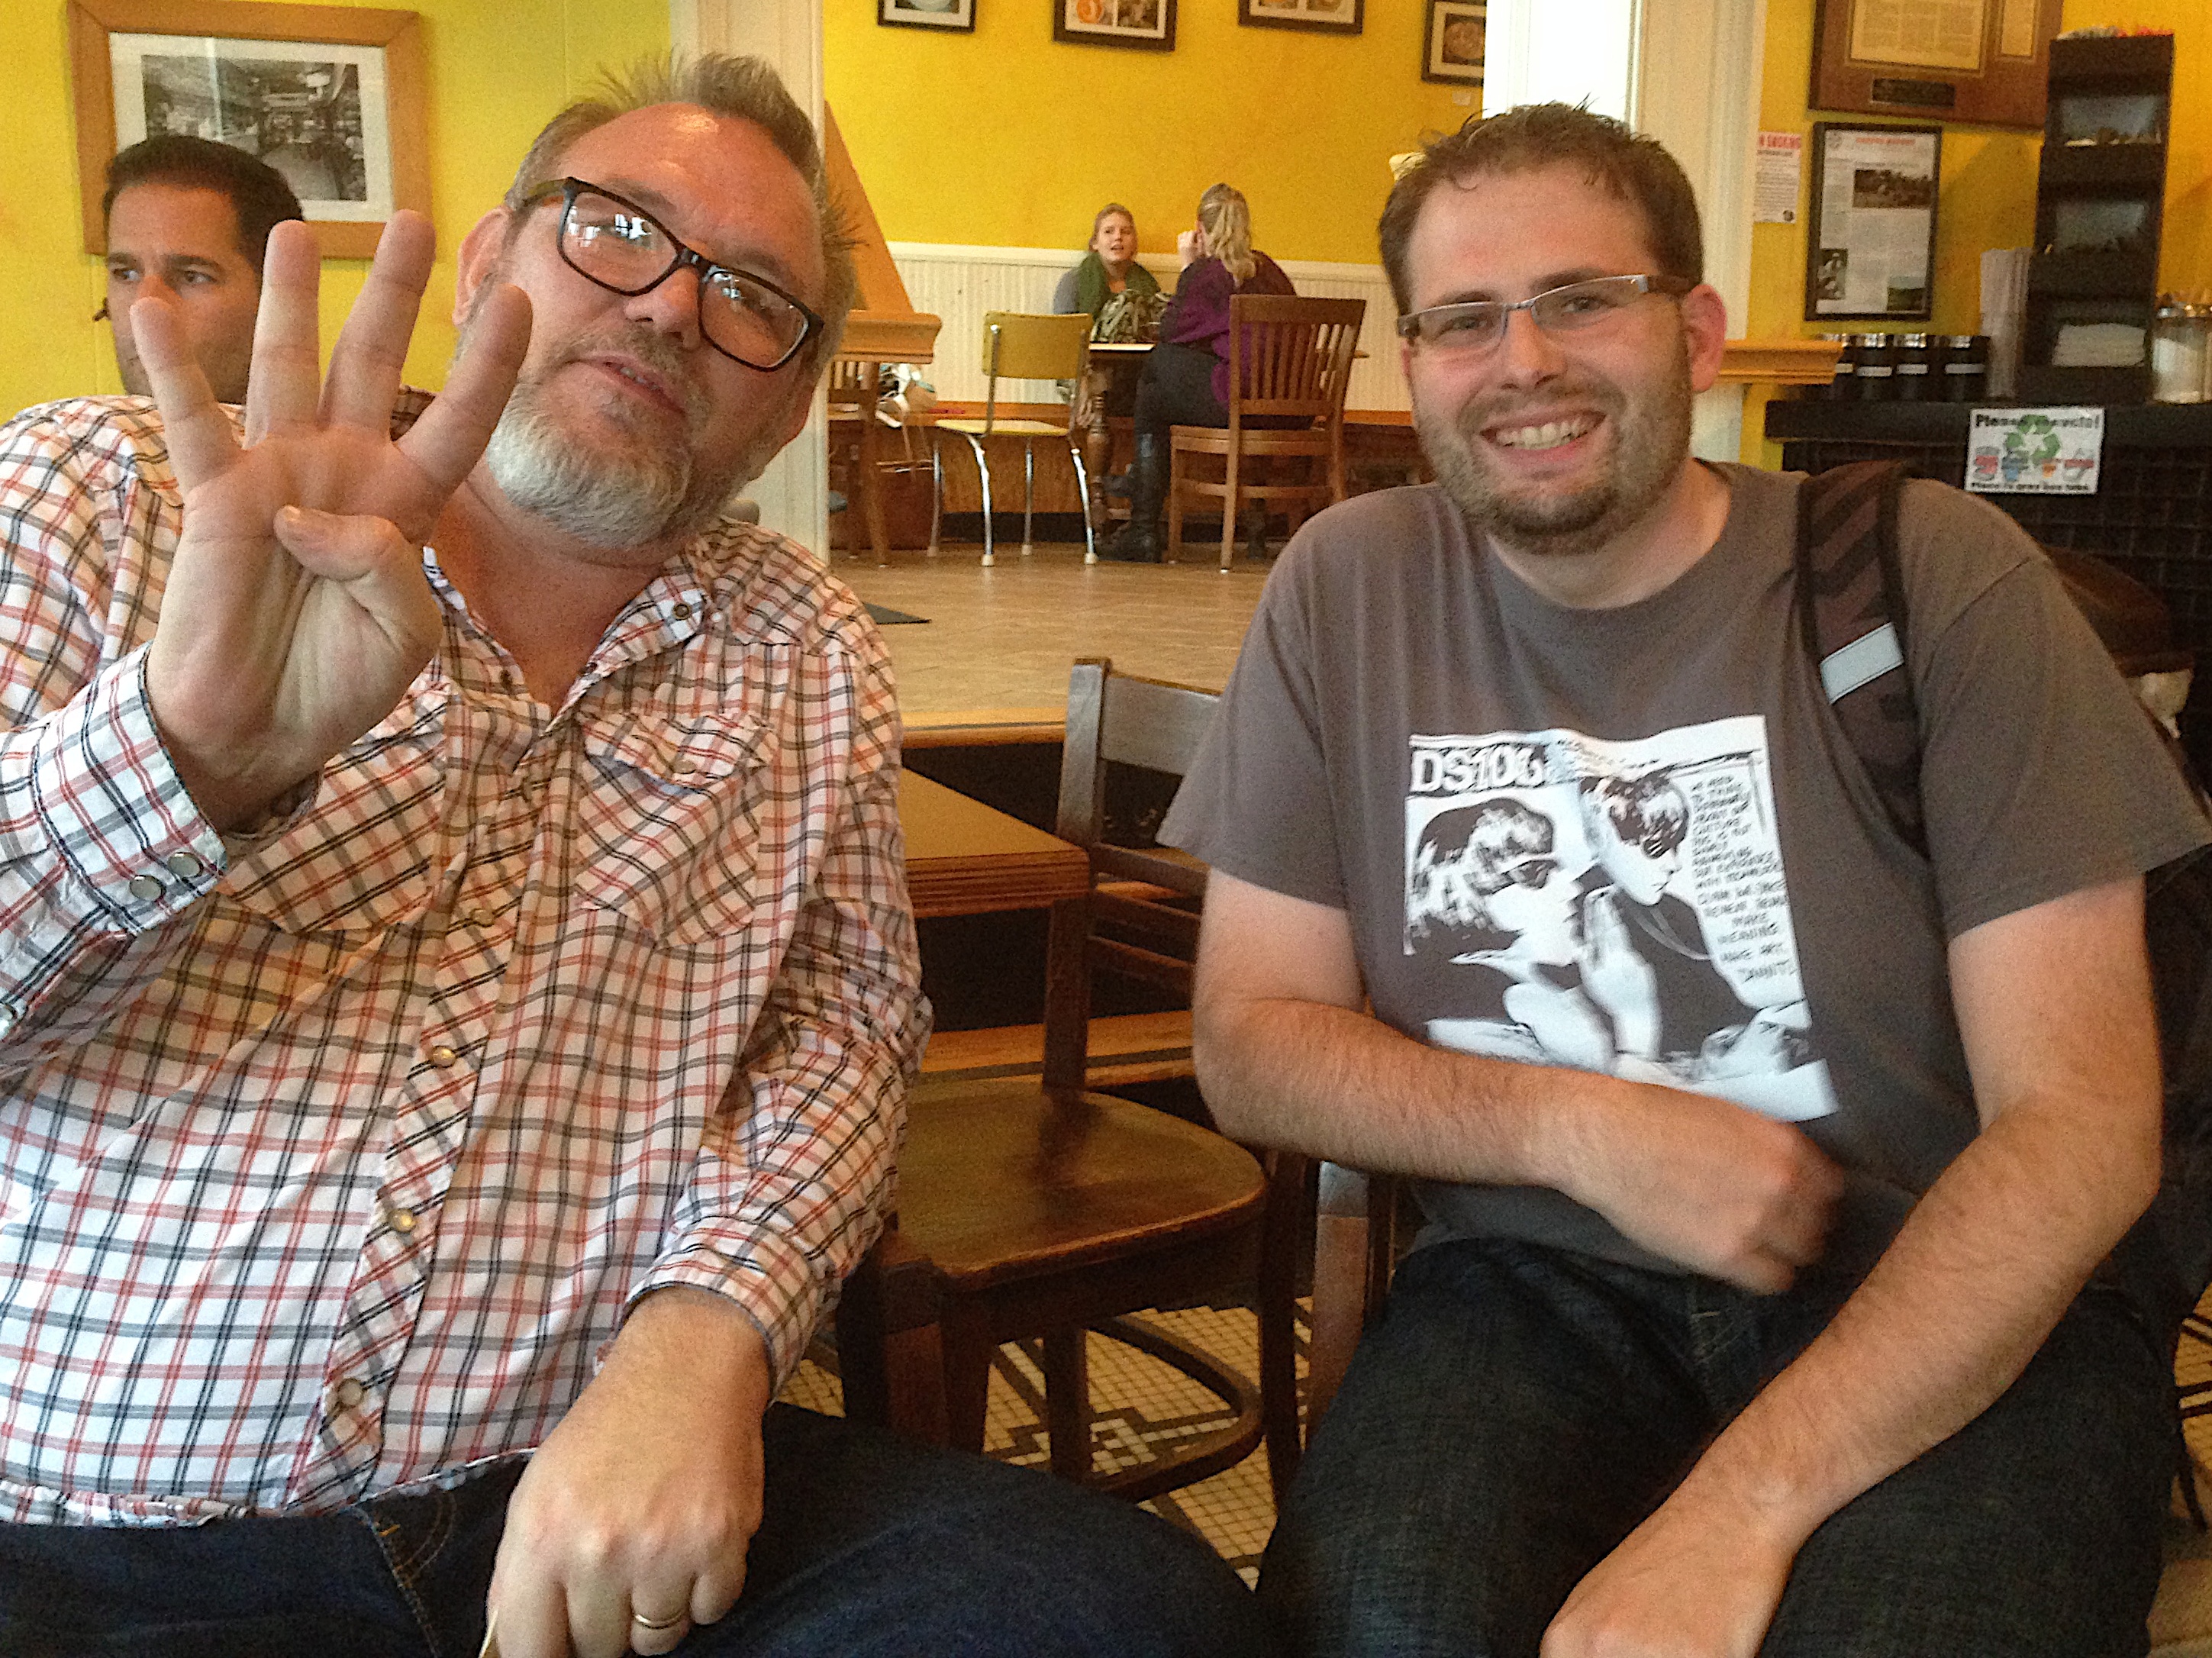
people